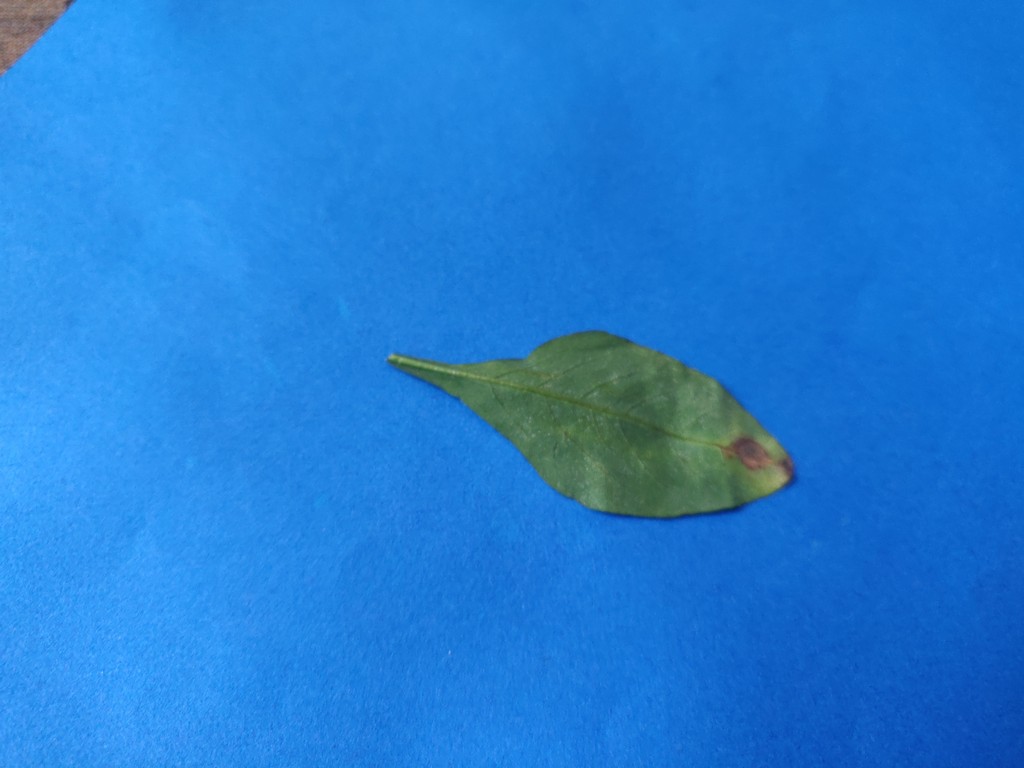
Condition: Unhealthy
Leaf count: single
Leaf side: back